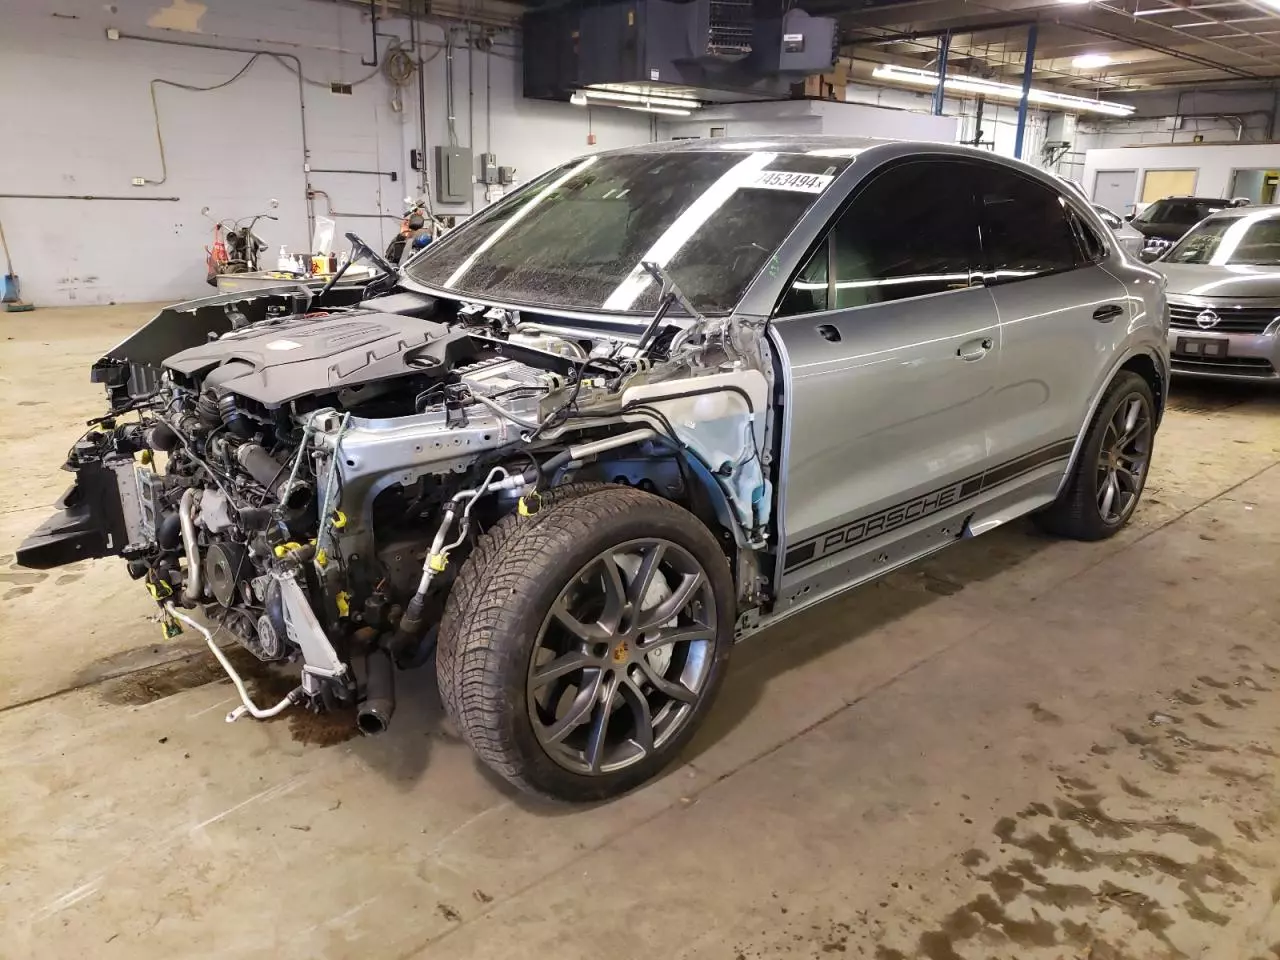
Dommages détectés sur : plaque d'immatriculation avant, pare-choc avant, feu avant droit, feu avant gauche, capot, aile avant gauche, porte avant gauche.
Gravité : majeur